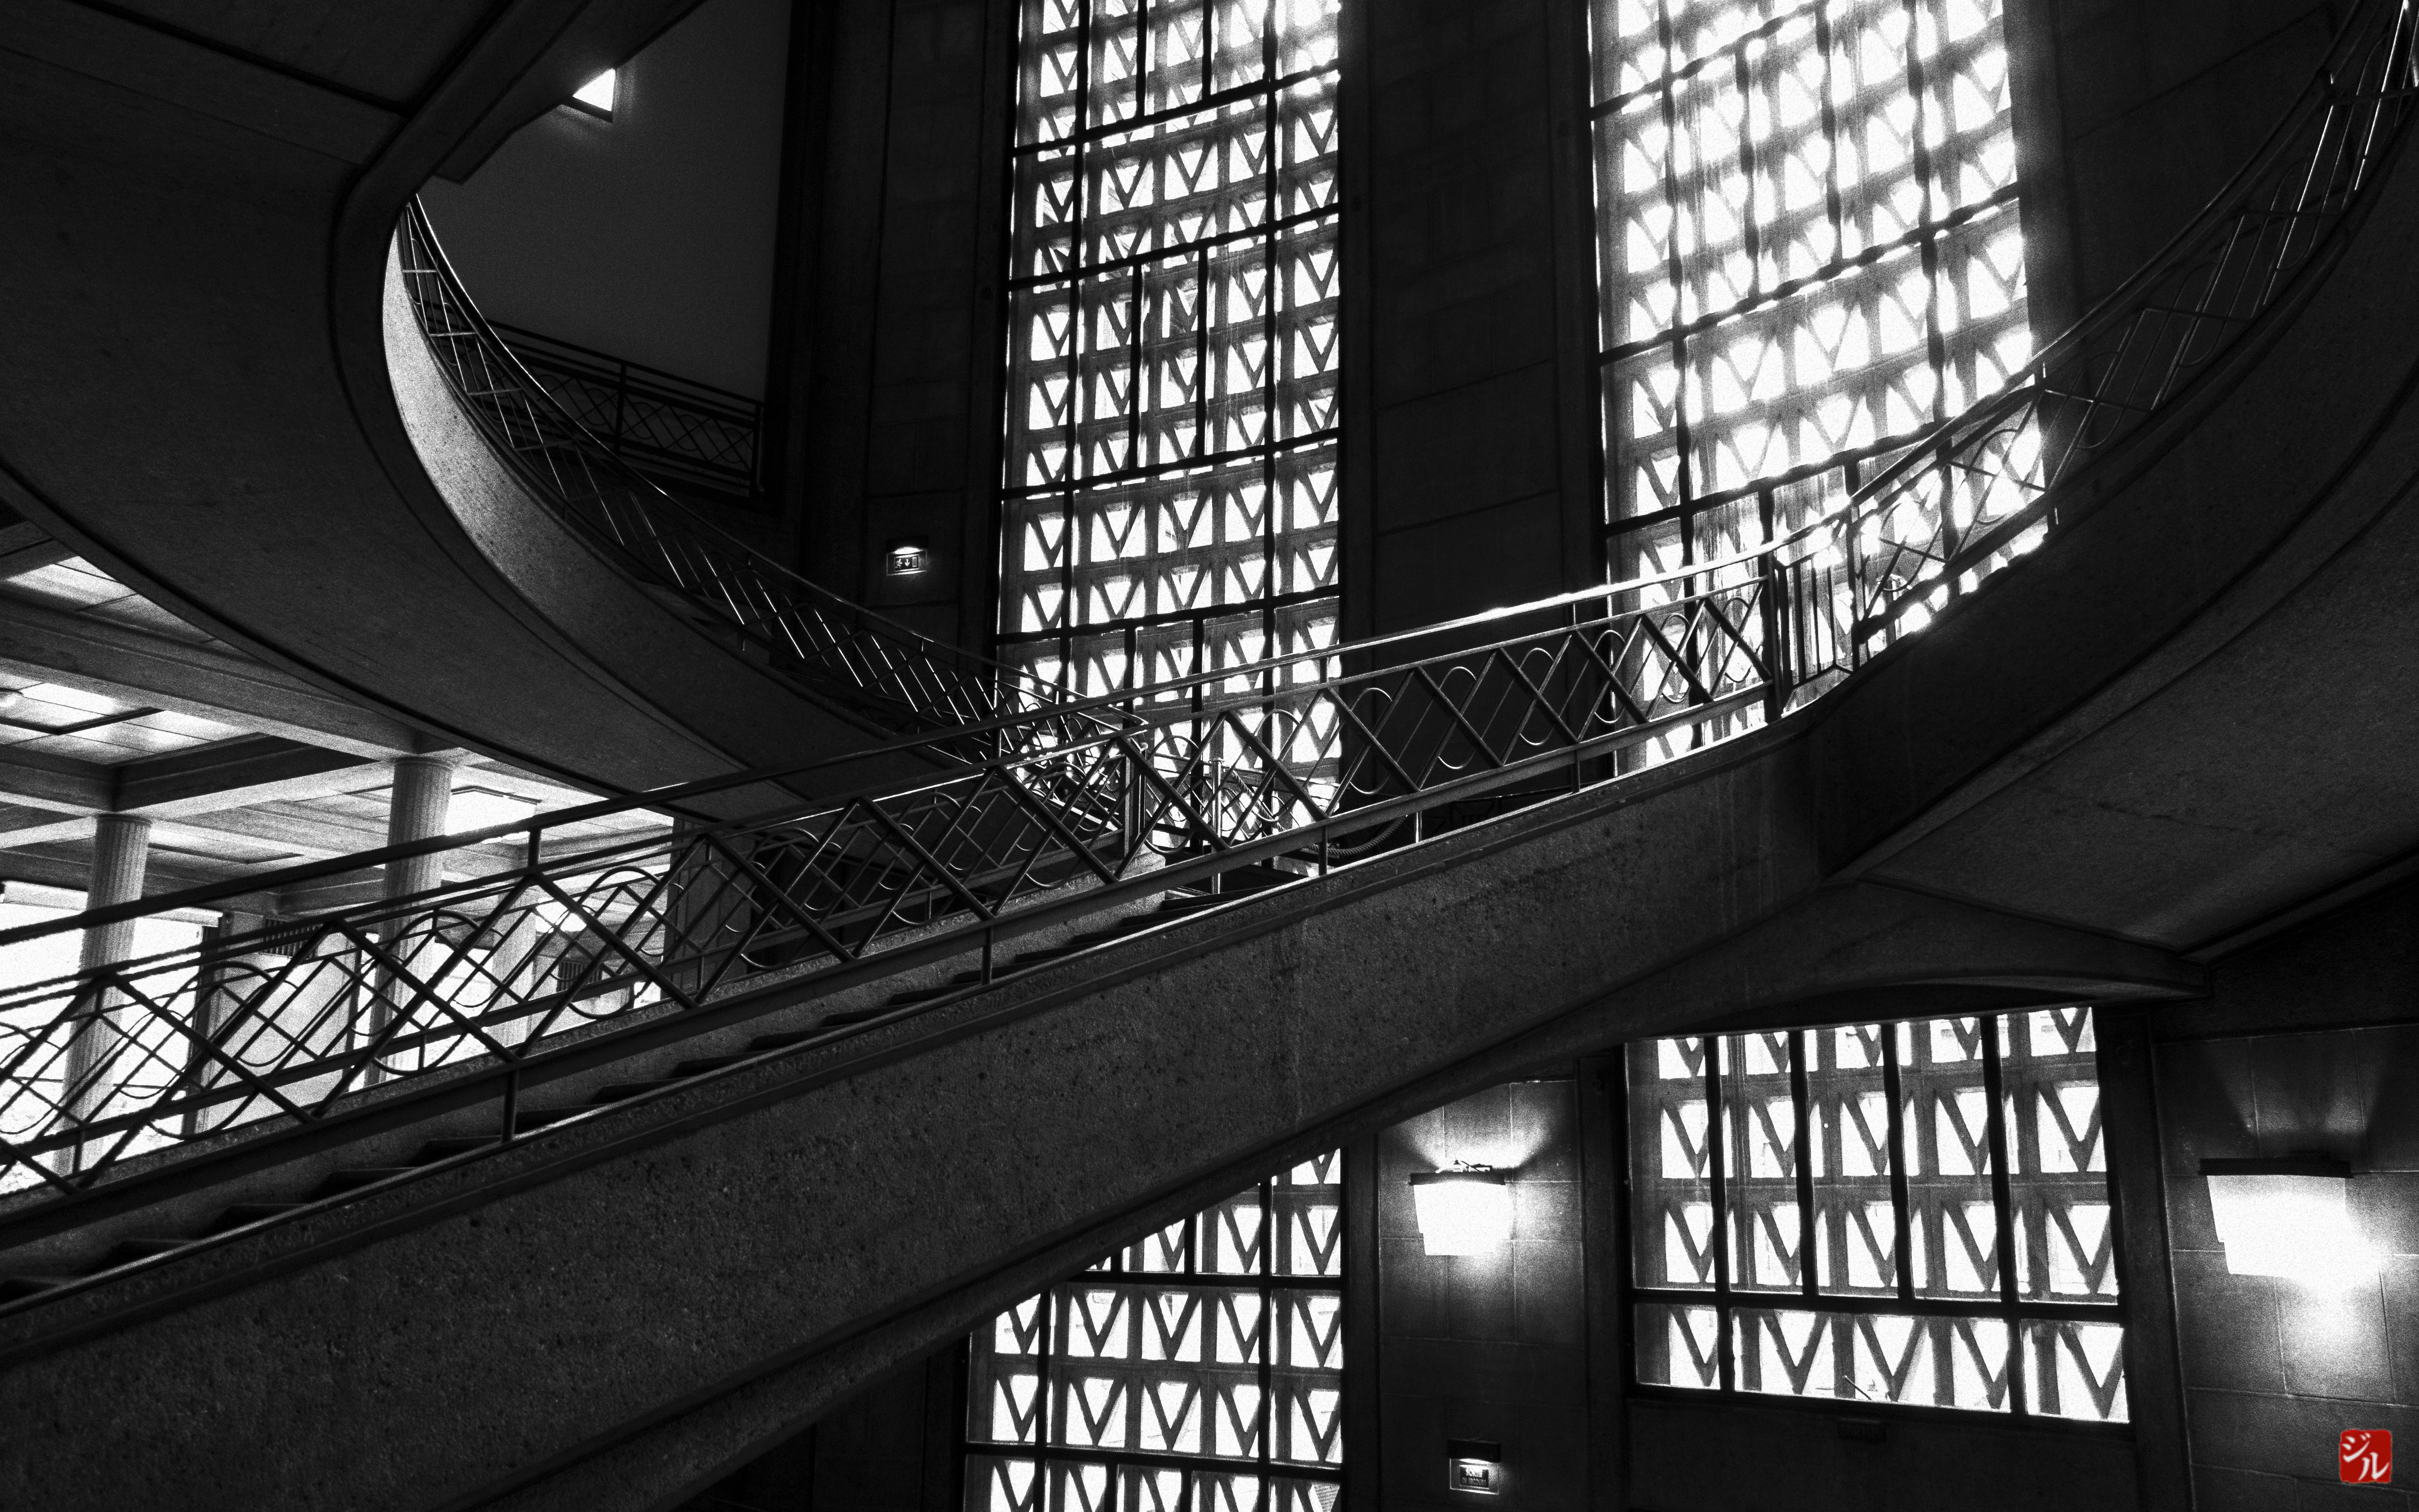
light, black and white, architecture, night, photography, paris, skyscraper, france, line, reflection, darkness, black, monochrome, palais, chaillot, design, symmetry, ledefrance, shape, beton, auguste, perret, iena, cese, diena, souverbie, urban area, monochrome photography, single lens reflex camera